Calliactis

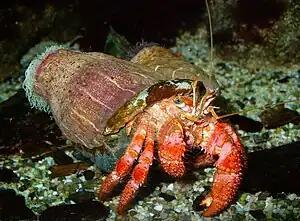
"Calliactis parasitica" on the hermit crab "Dardanus calidus"

Calliactis is a genus of sea anemones. Species in this genus are mutually symbiotic with hermit crabs. The anemone gets a place to live and discarded scraps of the crab's food in exchange for its help in defending the crab.